E-class lifeboat

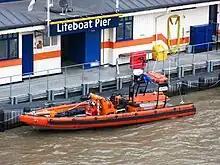
Mark I E-005 "Legacy" on station

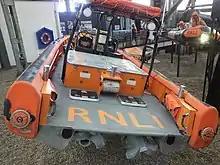
Mark I E-002 "Olive Laura Deare", retired and on display at Chatham Historic Dockyard

The Mark I boat was an off the shelf design built by Tiger Marine. It is made of an aluminium alloy with a closed cell polythene foam collar, and is powered by two Steyr marine diesel engines delivering each at 4,100rpm and driving Hamilton waterjets. This combination gives the boats a maximum speed of and the extreme maneuverability which is essential to enable crews to reach casualties in the fast flowing river.